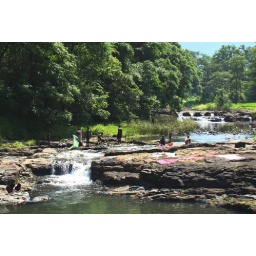
Villagers washing their clothes in a Tansa river tributary